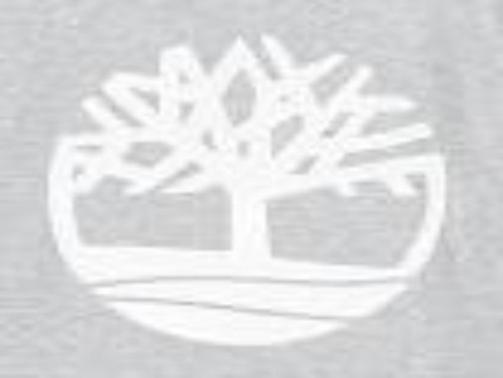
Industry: Clothes